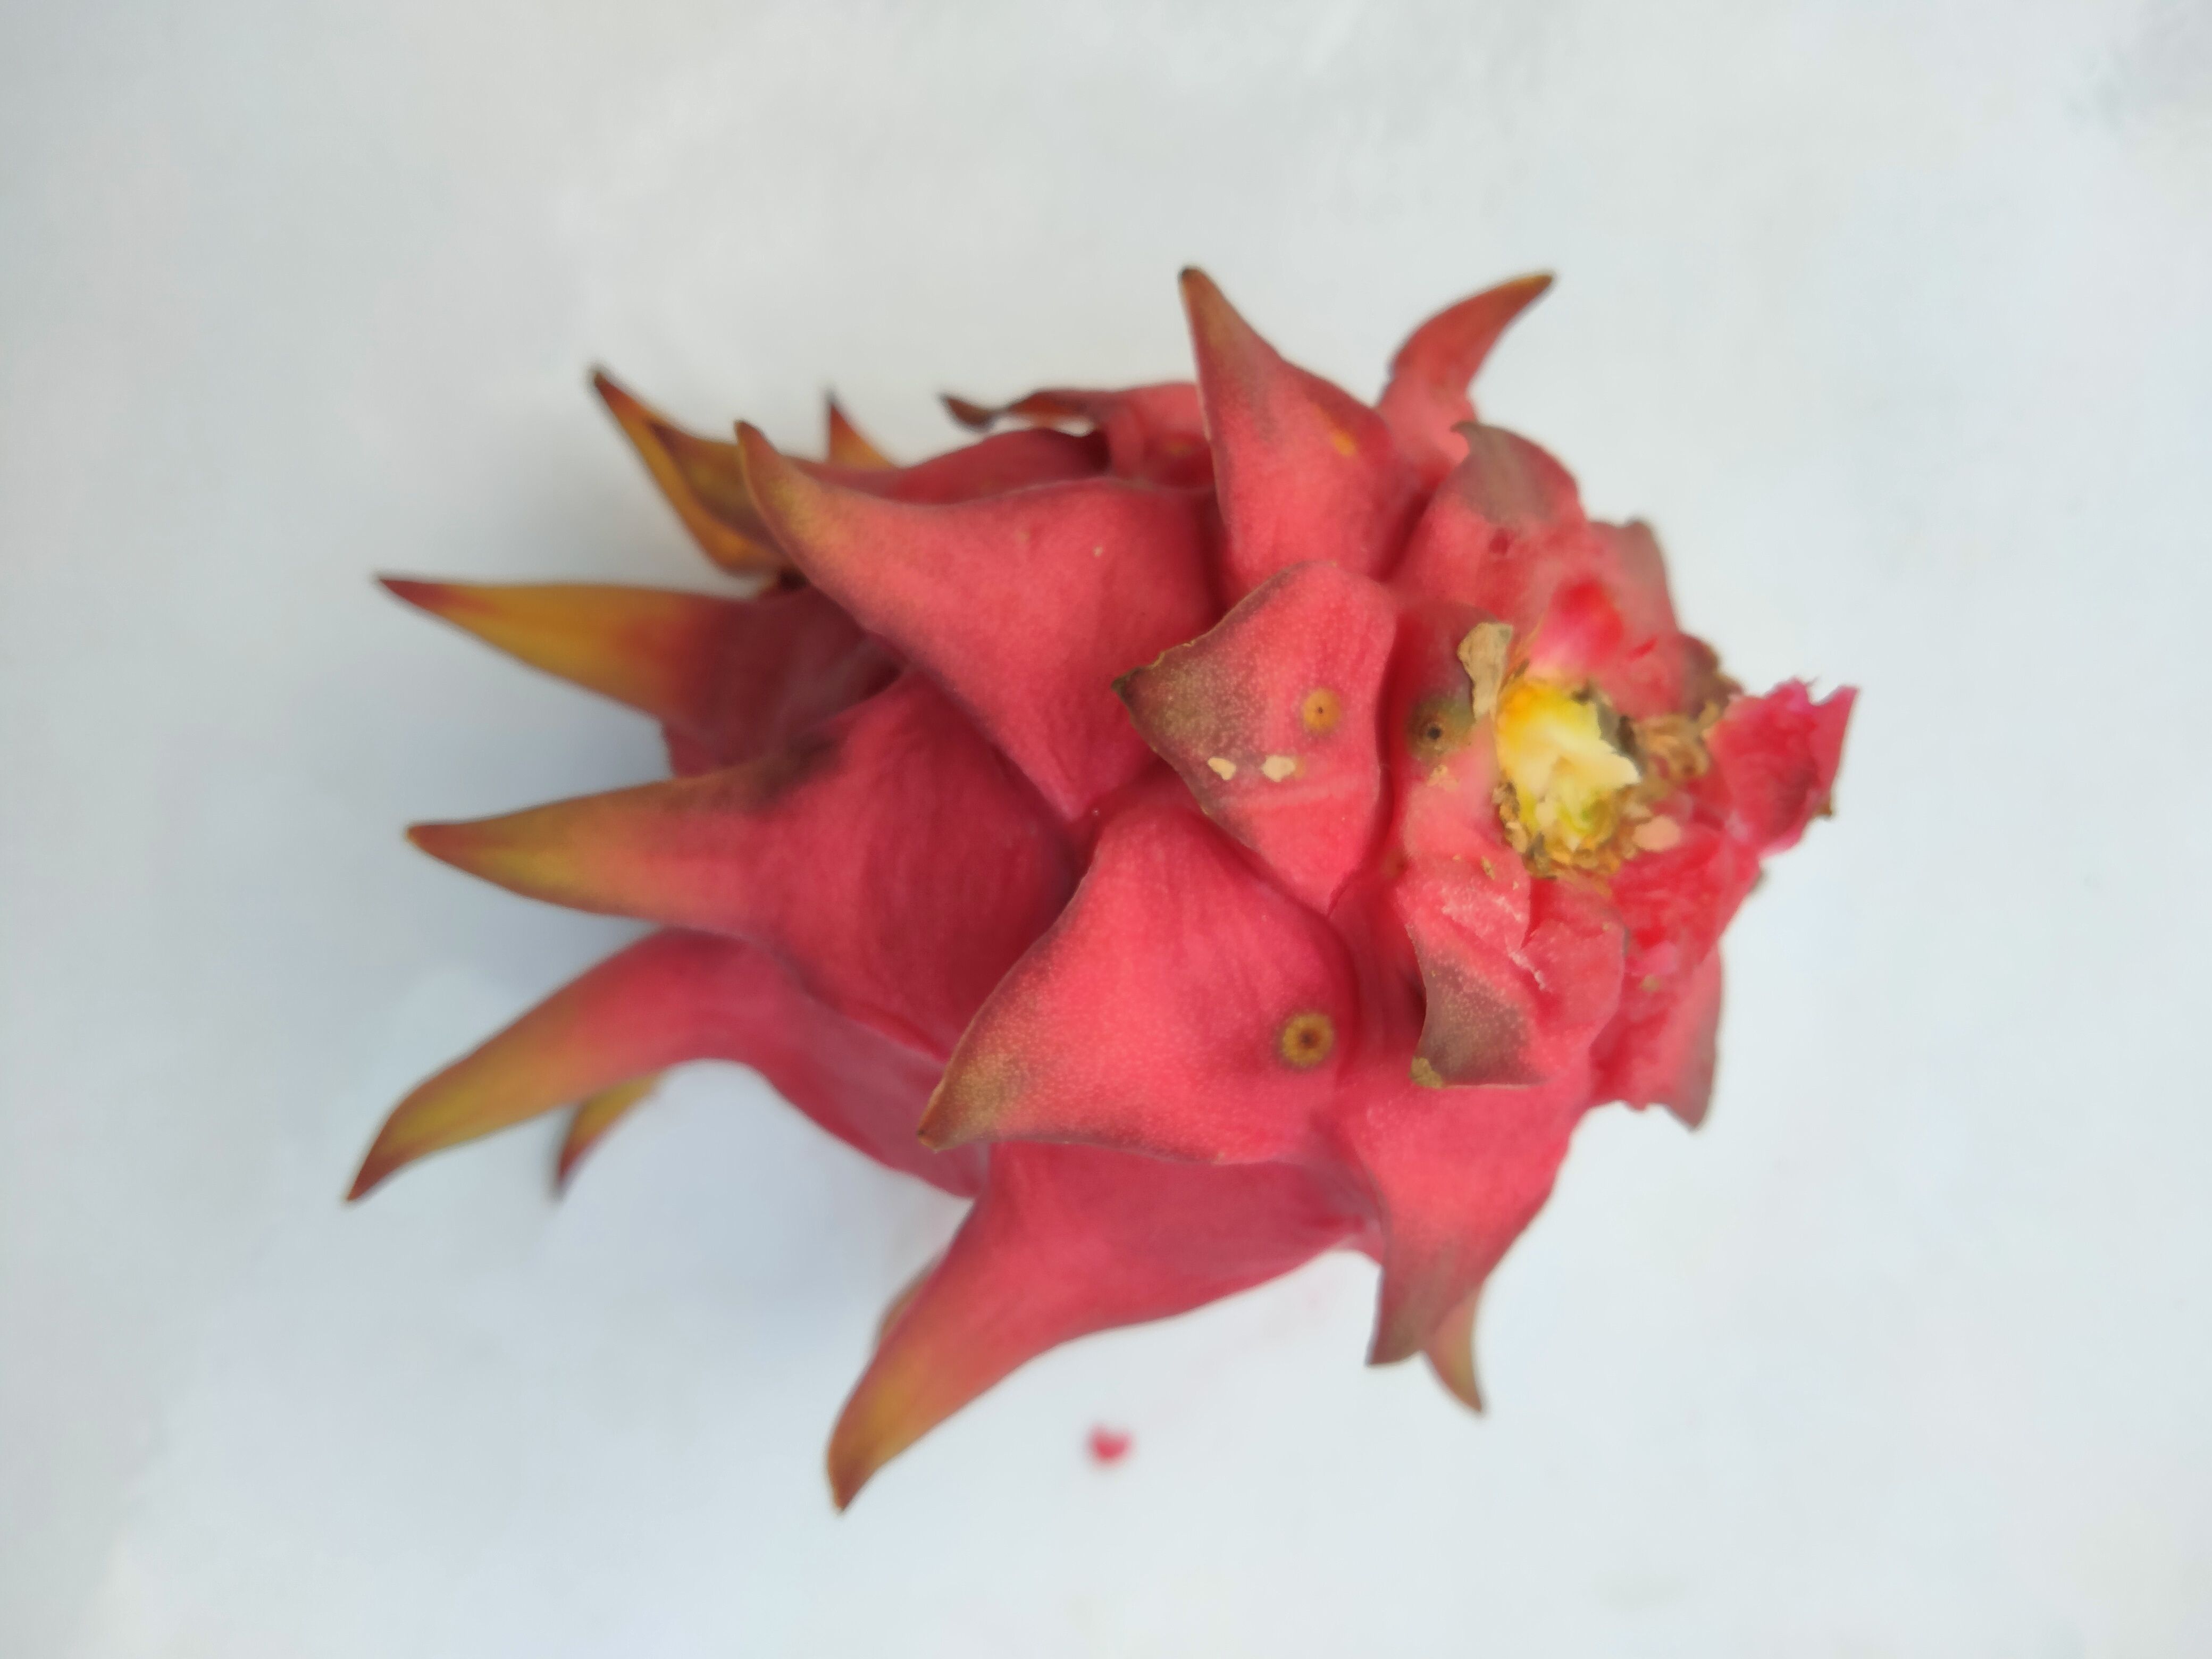
Label: Good fruit